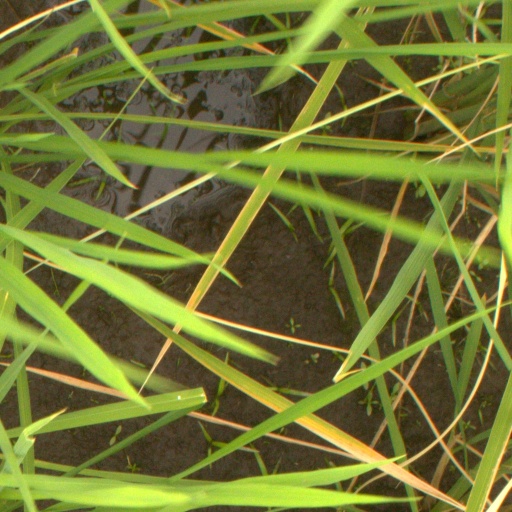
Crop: rice